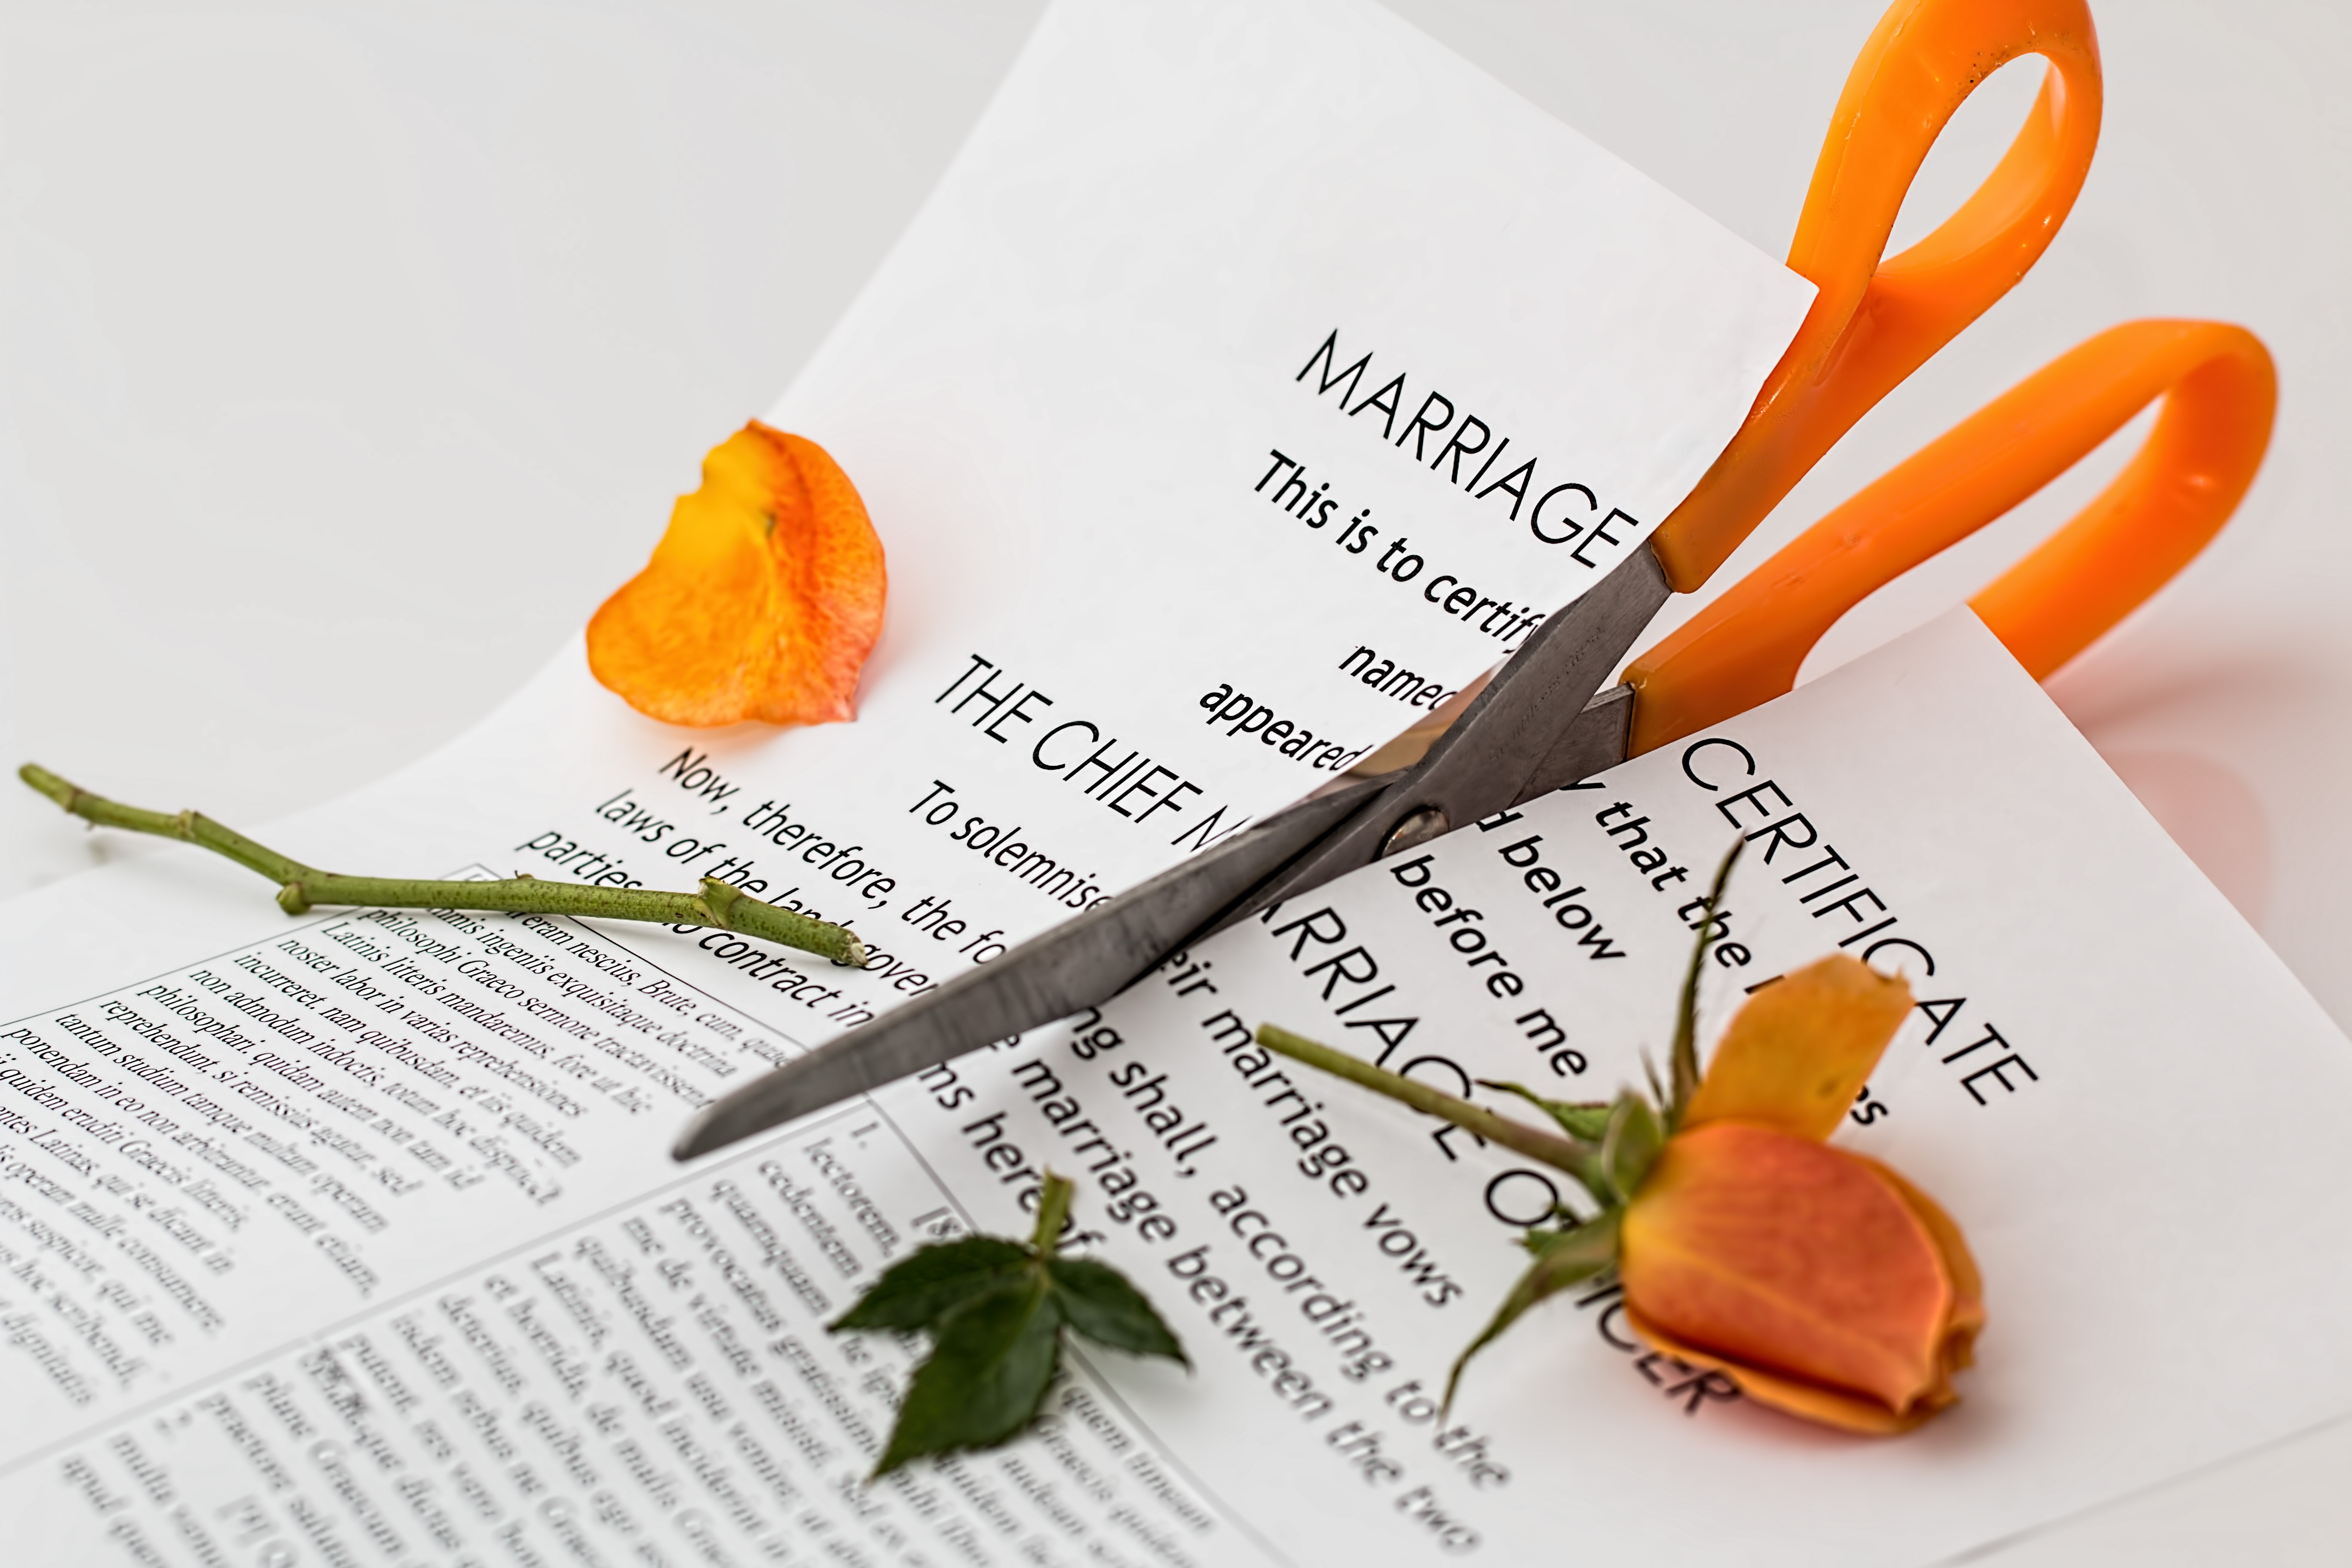
hand, plant, leaf, flower, petal, orange, food, produce, yellow, contract, relationship, prenup, problem, separation, conflict, split, maintenance, failure, divorce, quarrel, heartbroken, alimony, annulment, broken trust, counselling, divorce lawyer, marriage breakup, pre nup, prenuptials